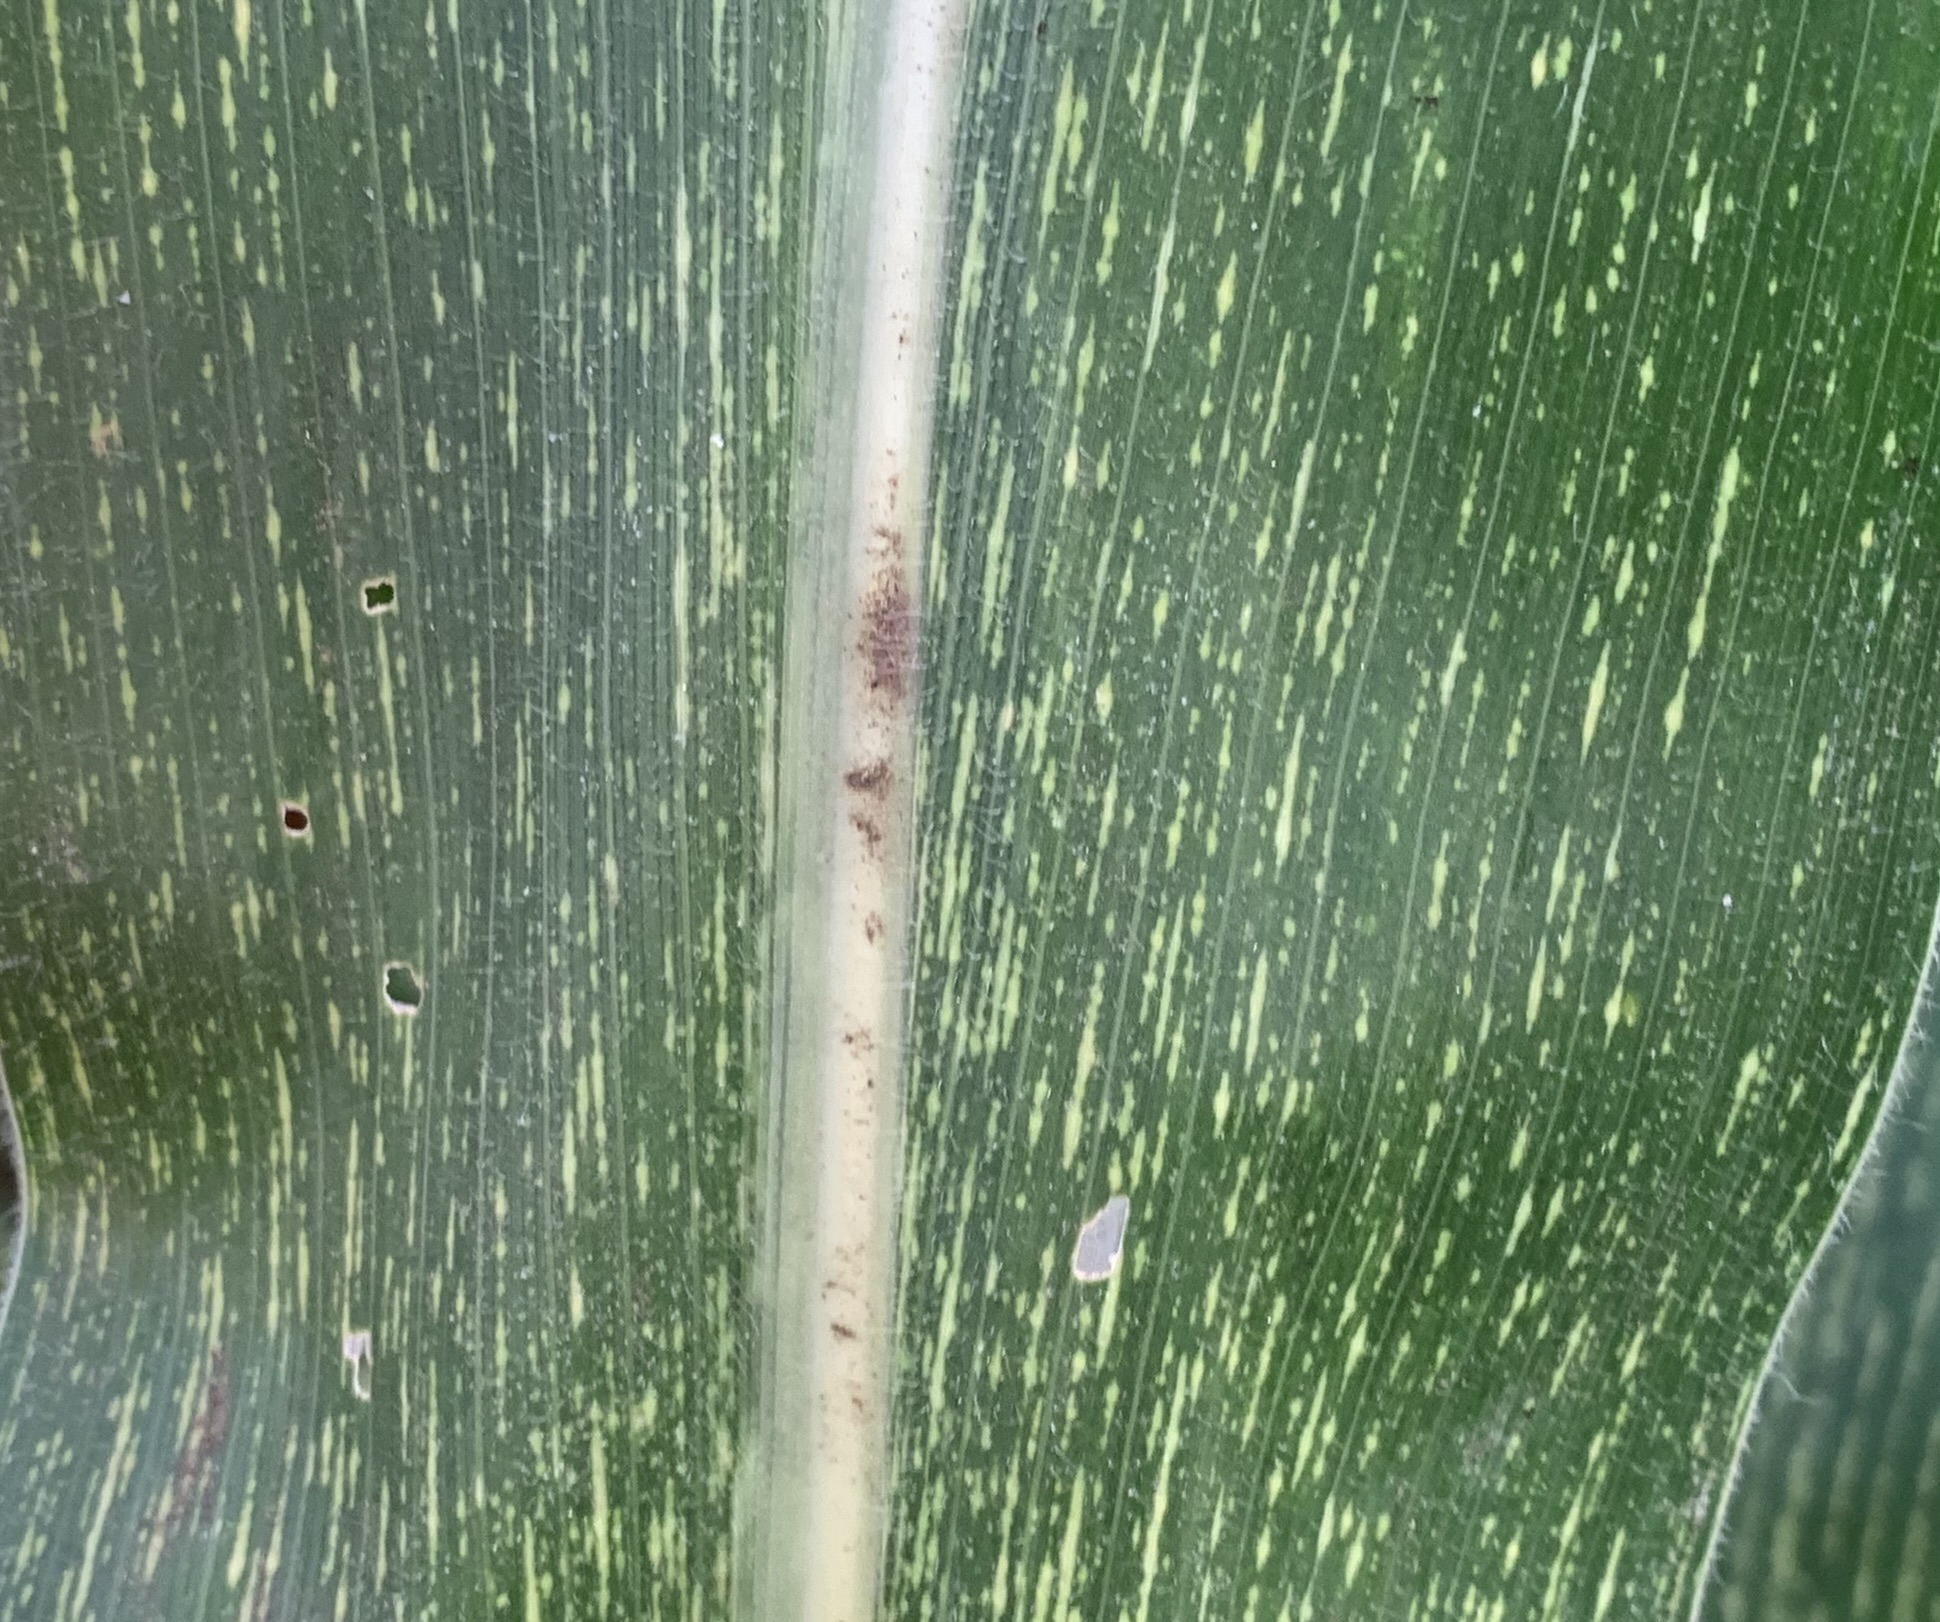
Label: MSV